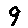
Label: 9